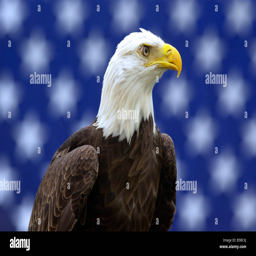
a bald eagle is pictured in front of an american flag